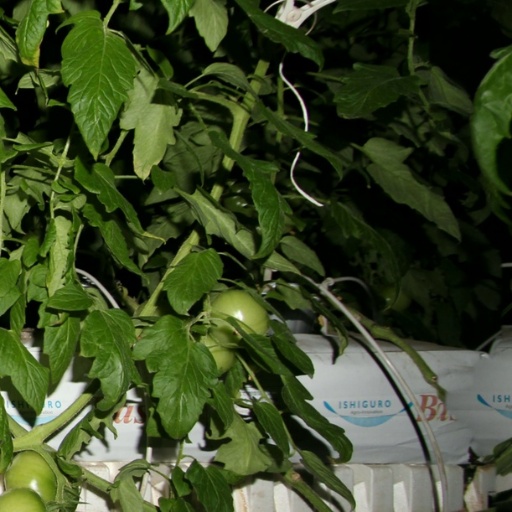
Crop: tomato